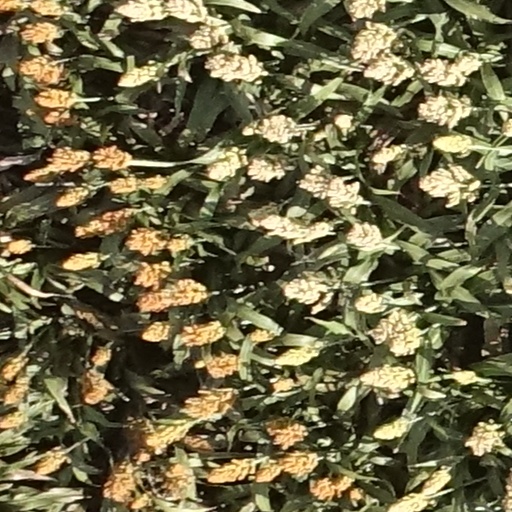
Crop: sorghum